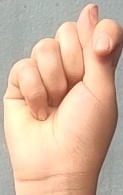
ASL sign: T